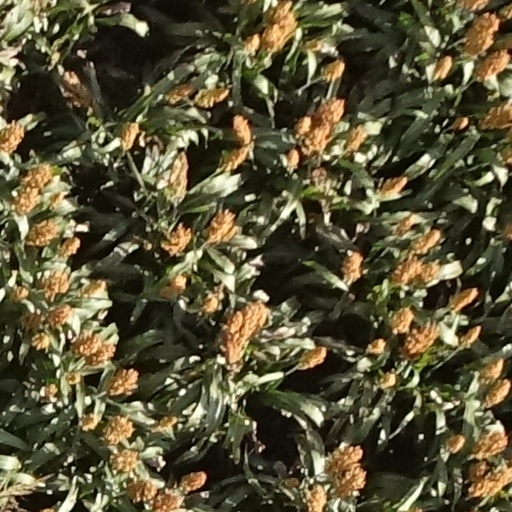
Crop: sorghum